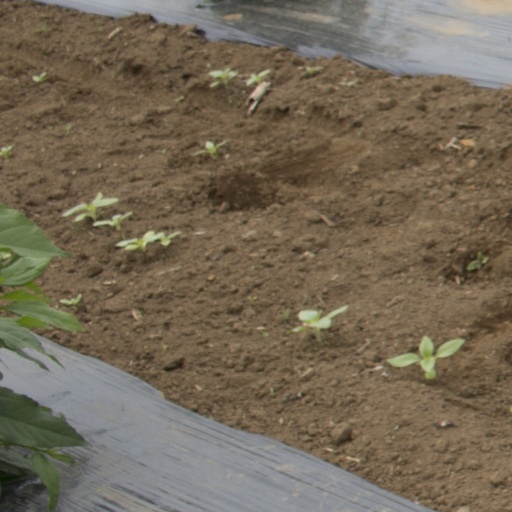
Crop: Jerusalem artichoke